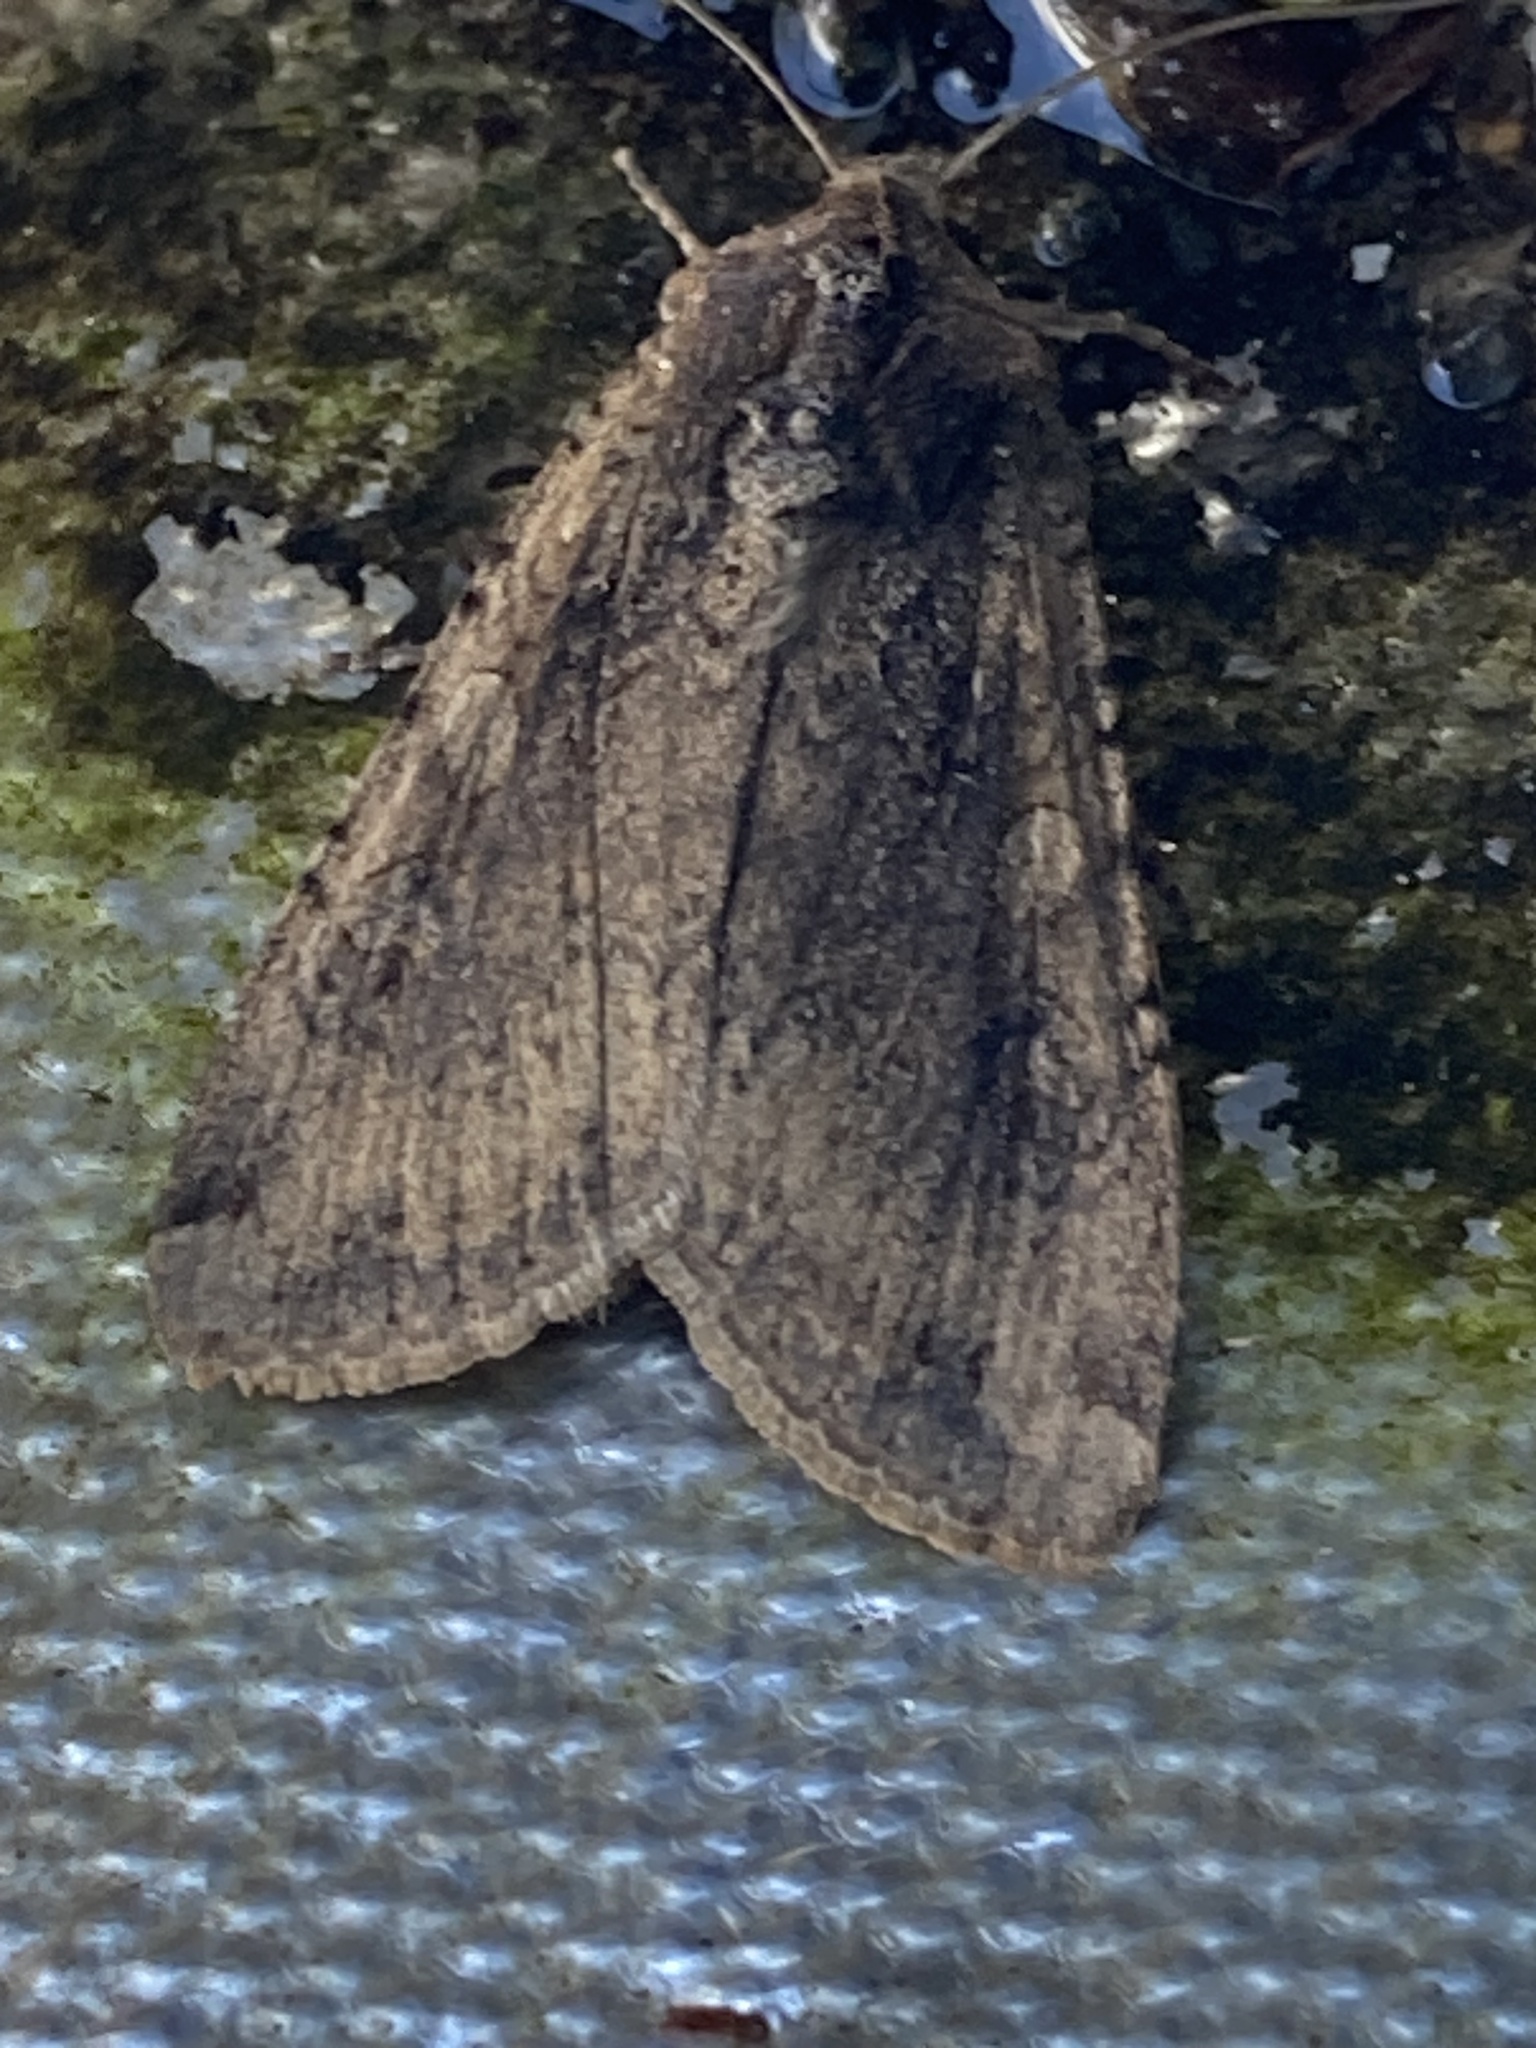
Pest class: cutworms